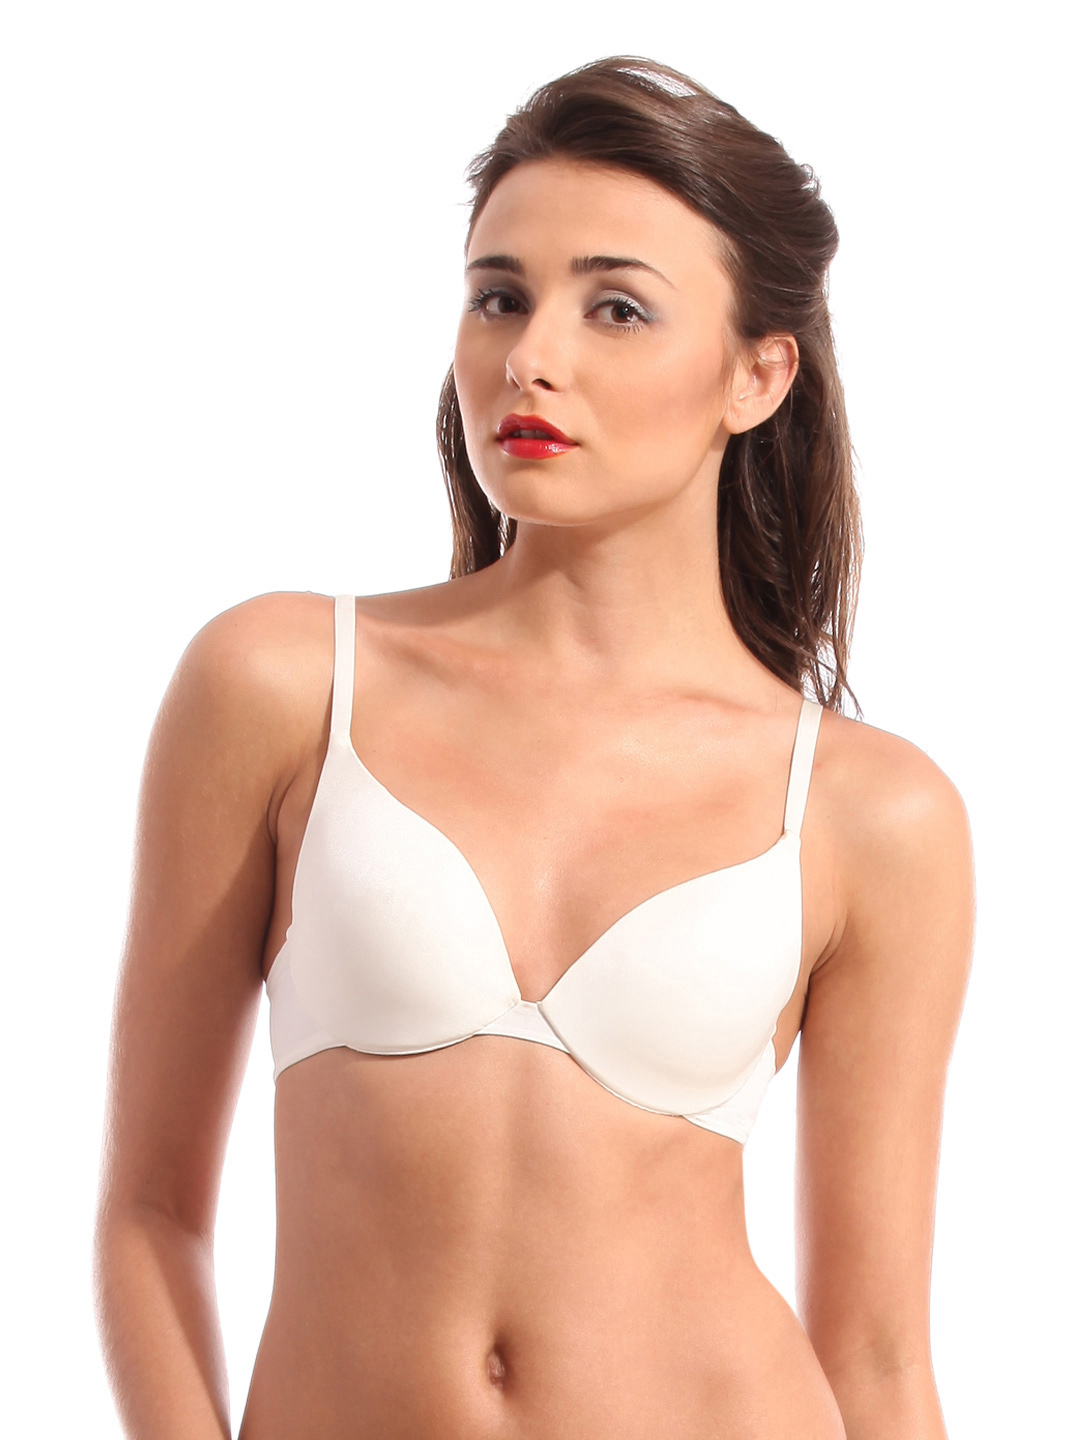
Bwitch Cream Bra
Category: Apparel / Innerwear / Bra
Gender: Women
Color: Cream
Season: Winter 2015
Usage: Casual